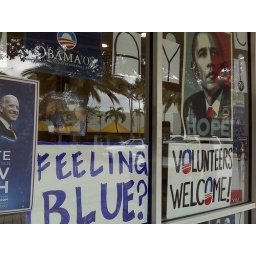
Sigage in the Coral Gable office window on Election Day